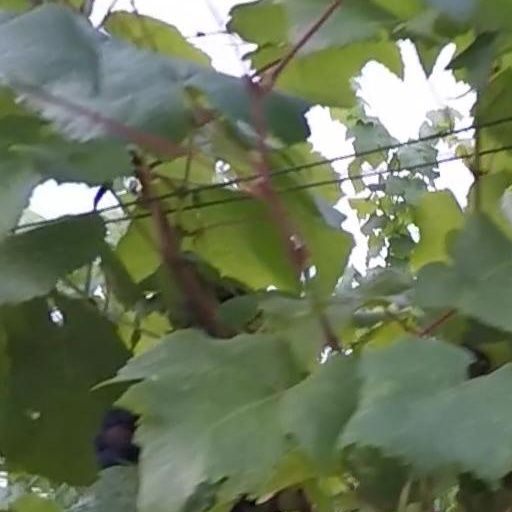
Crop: grape